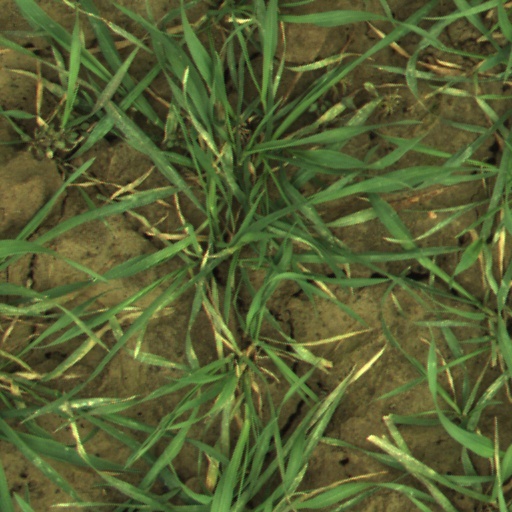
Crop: wheat